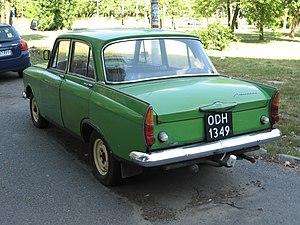
La Moskvitch 408 est une automobile produite par le constructeur russe Moskvitch, de 1964 à 1975. En France et au Benelux, elle prit le nom de Scaldia.